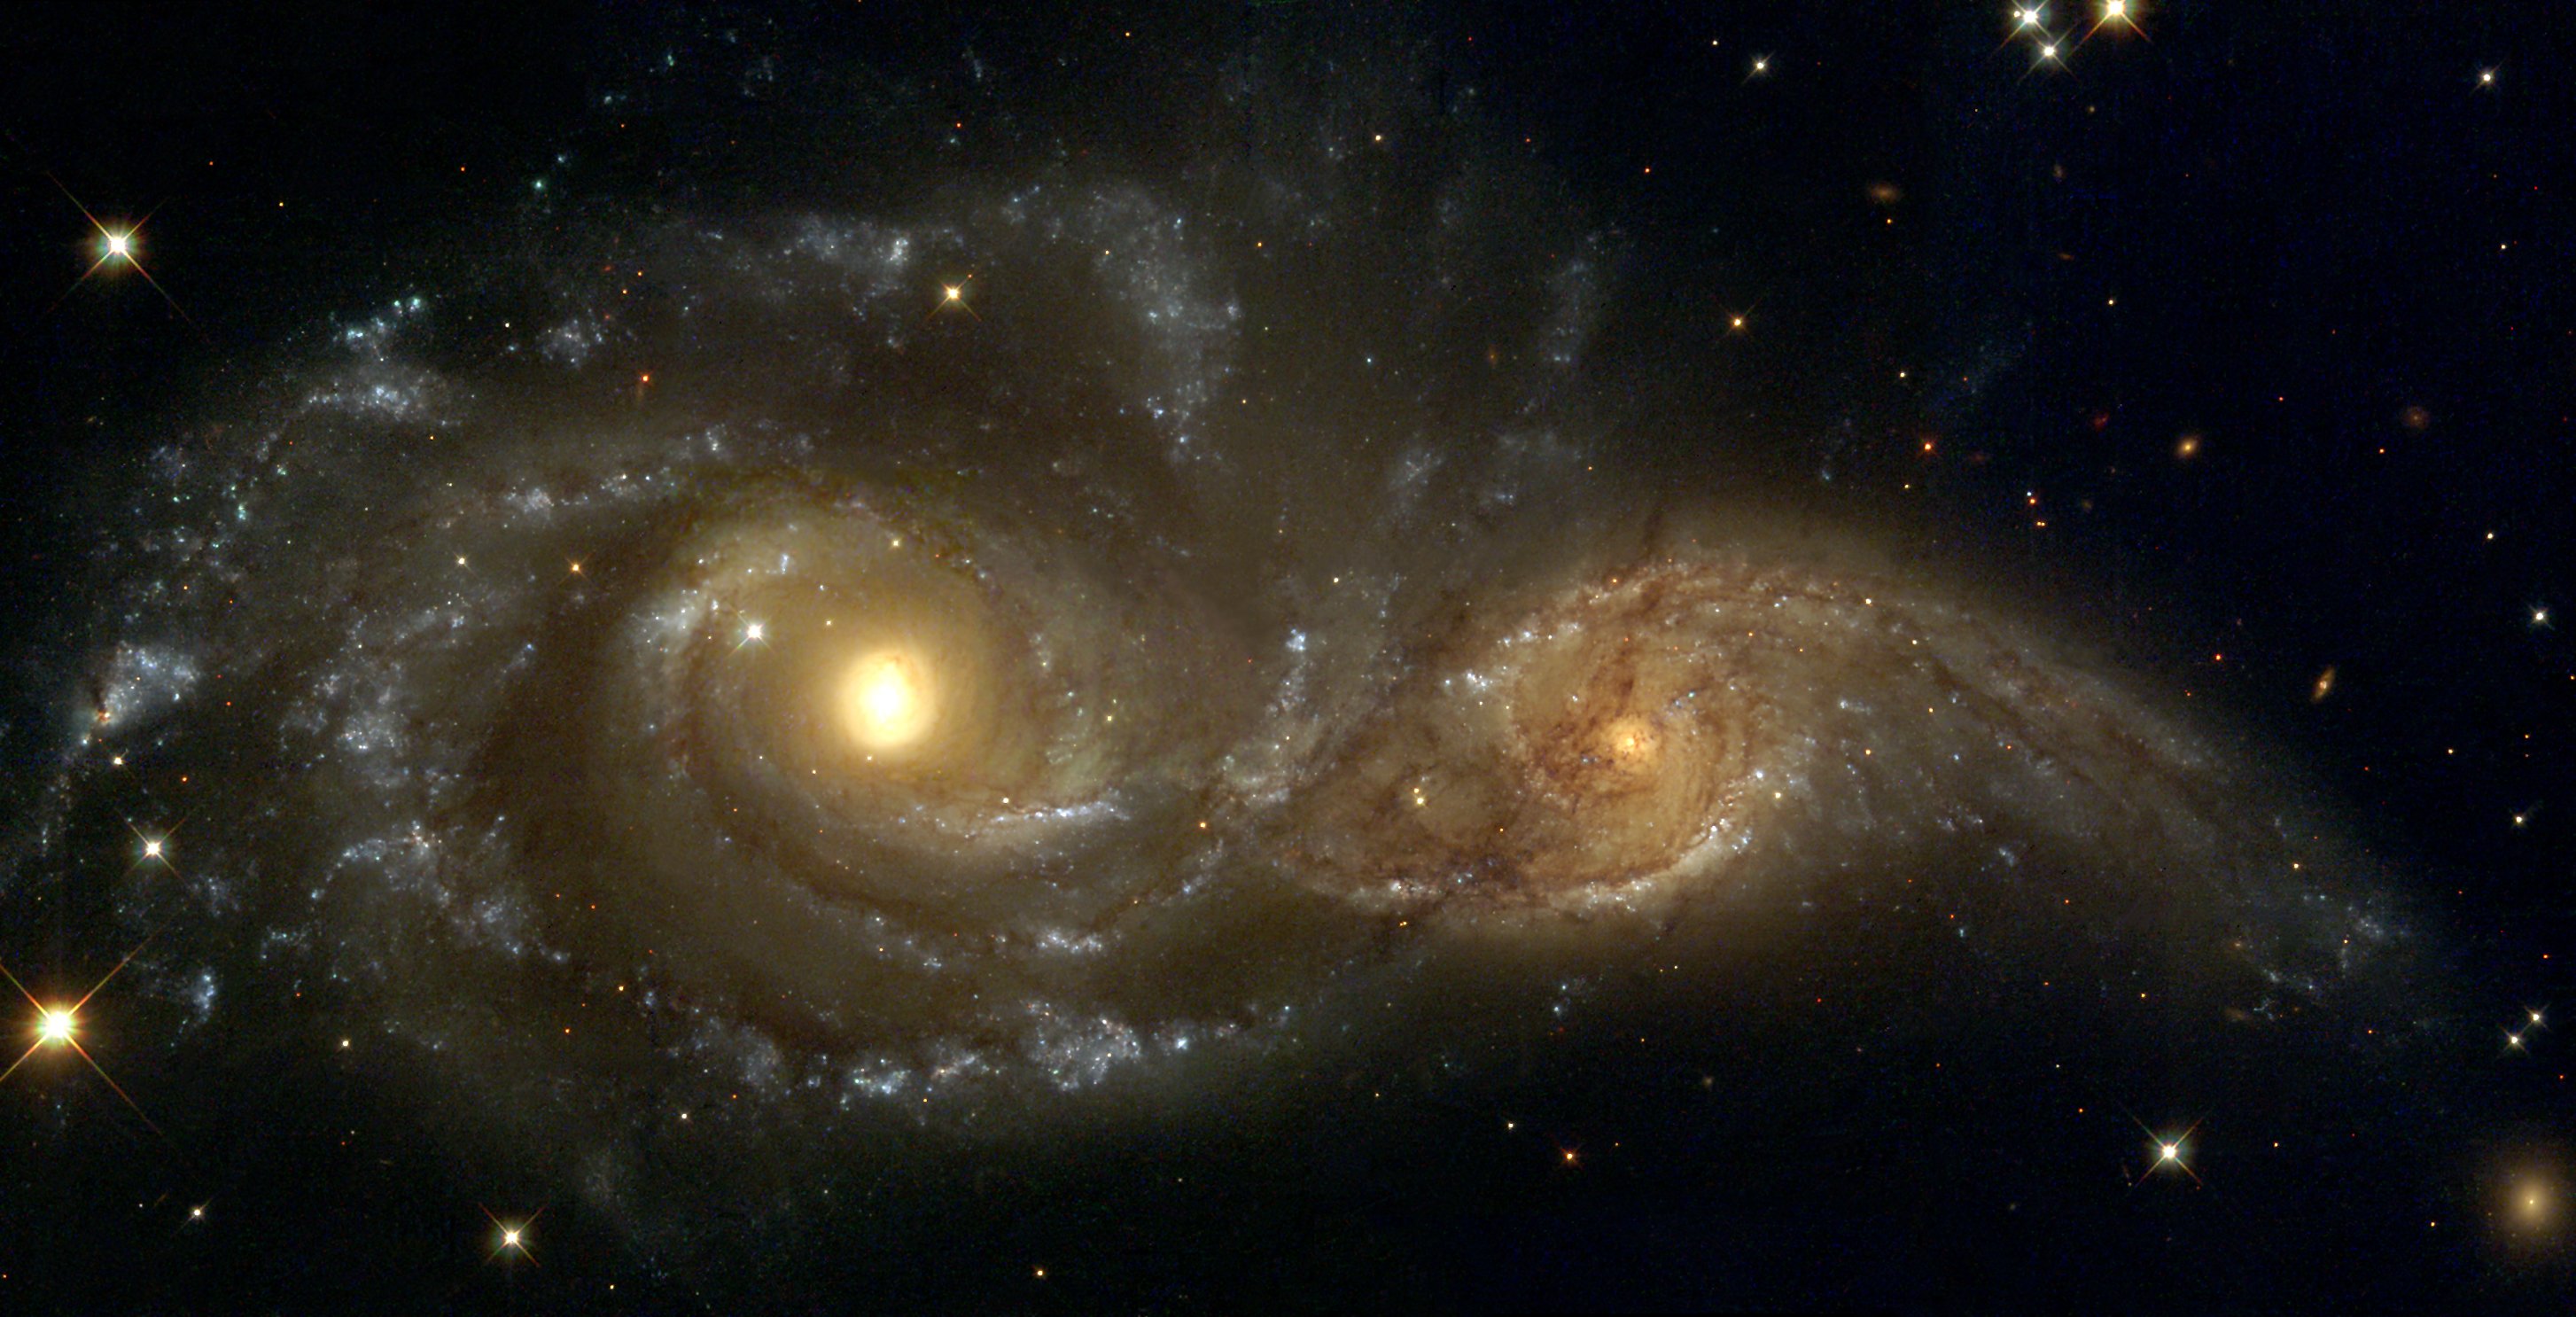
sky, atmosphere, space, galaxy, night sky, nasa, outer space, astronomy, universe, starry sky, all, space travel, astronautics, astronomical object, spiral galaxy, gravitation, ngc 2207, ic 2163, light year, interactive galaxies